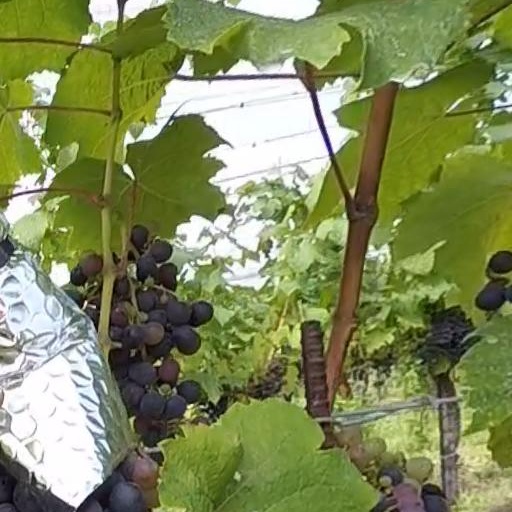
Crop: grape